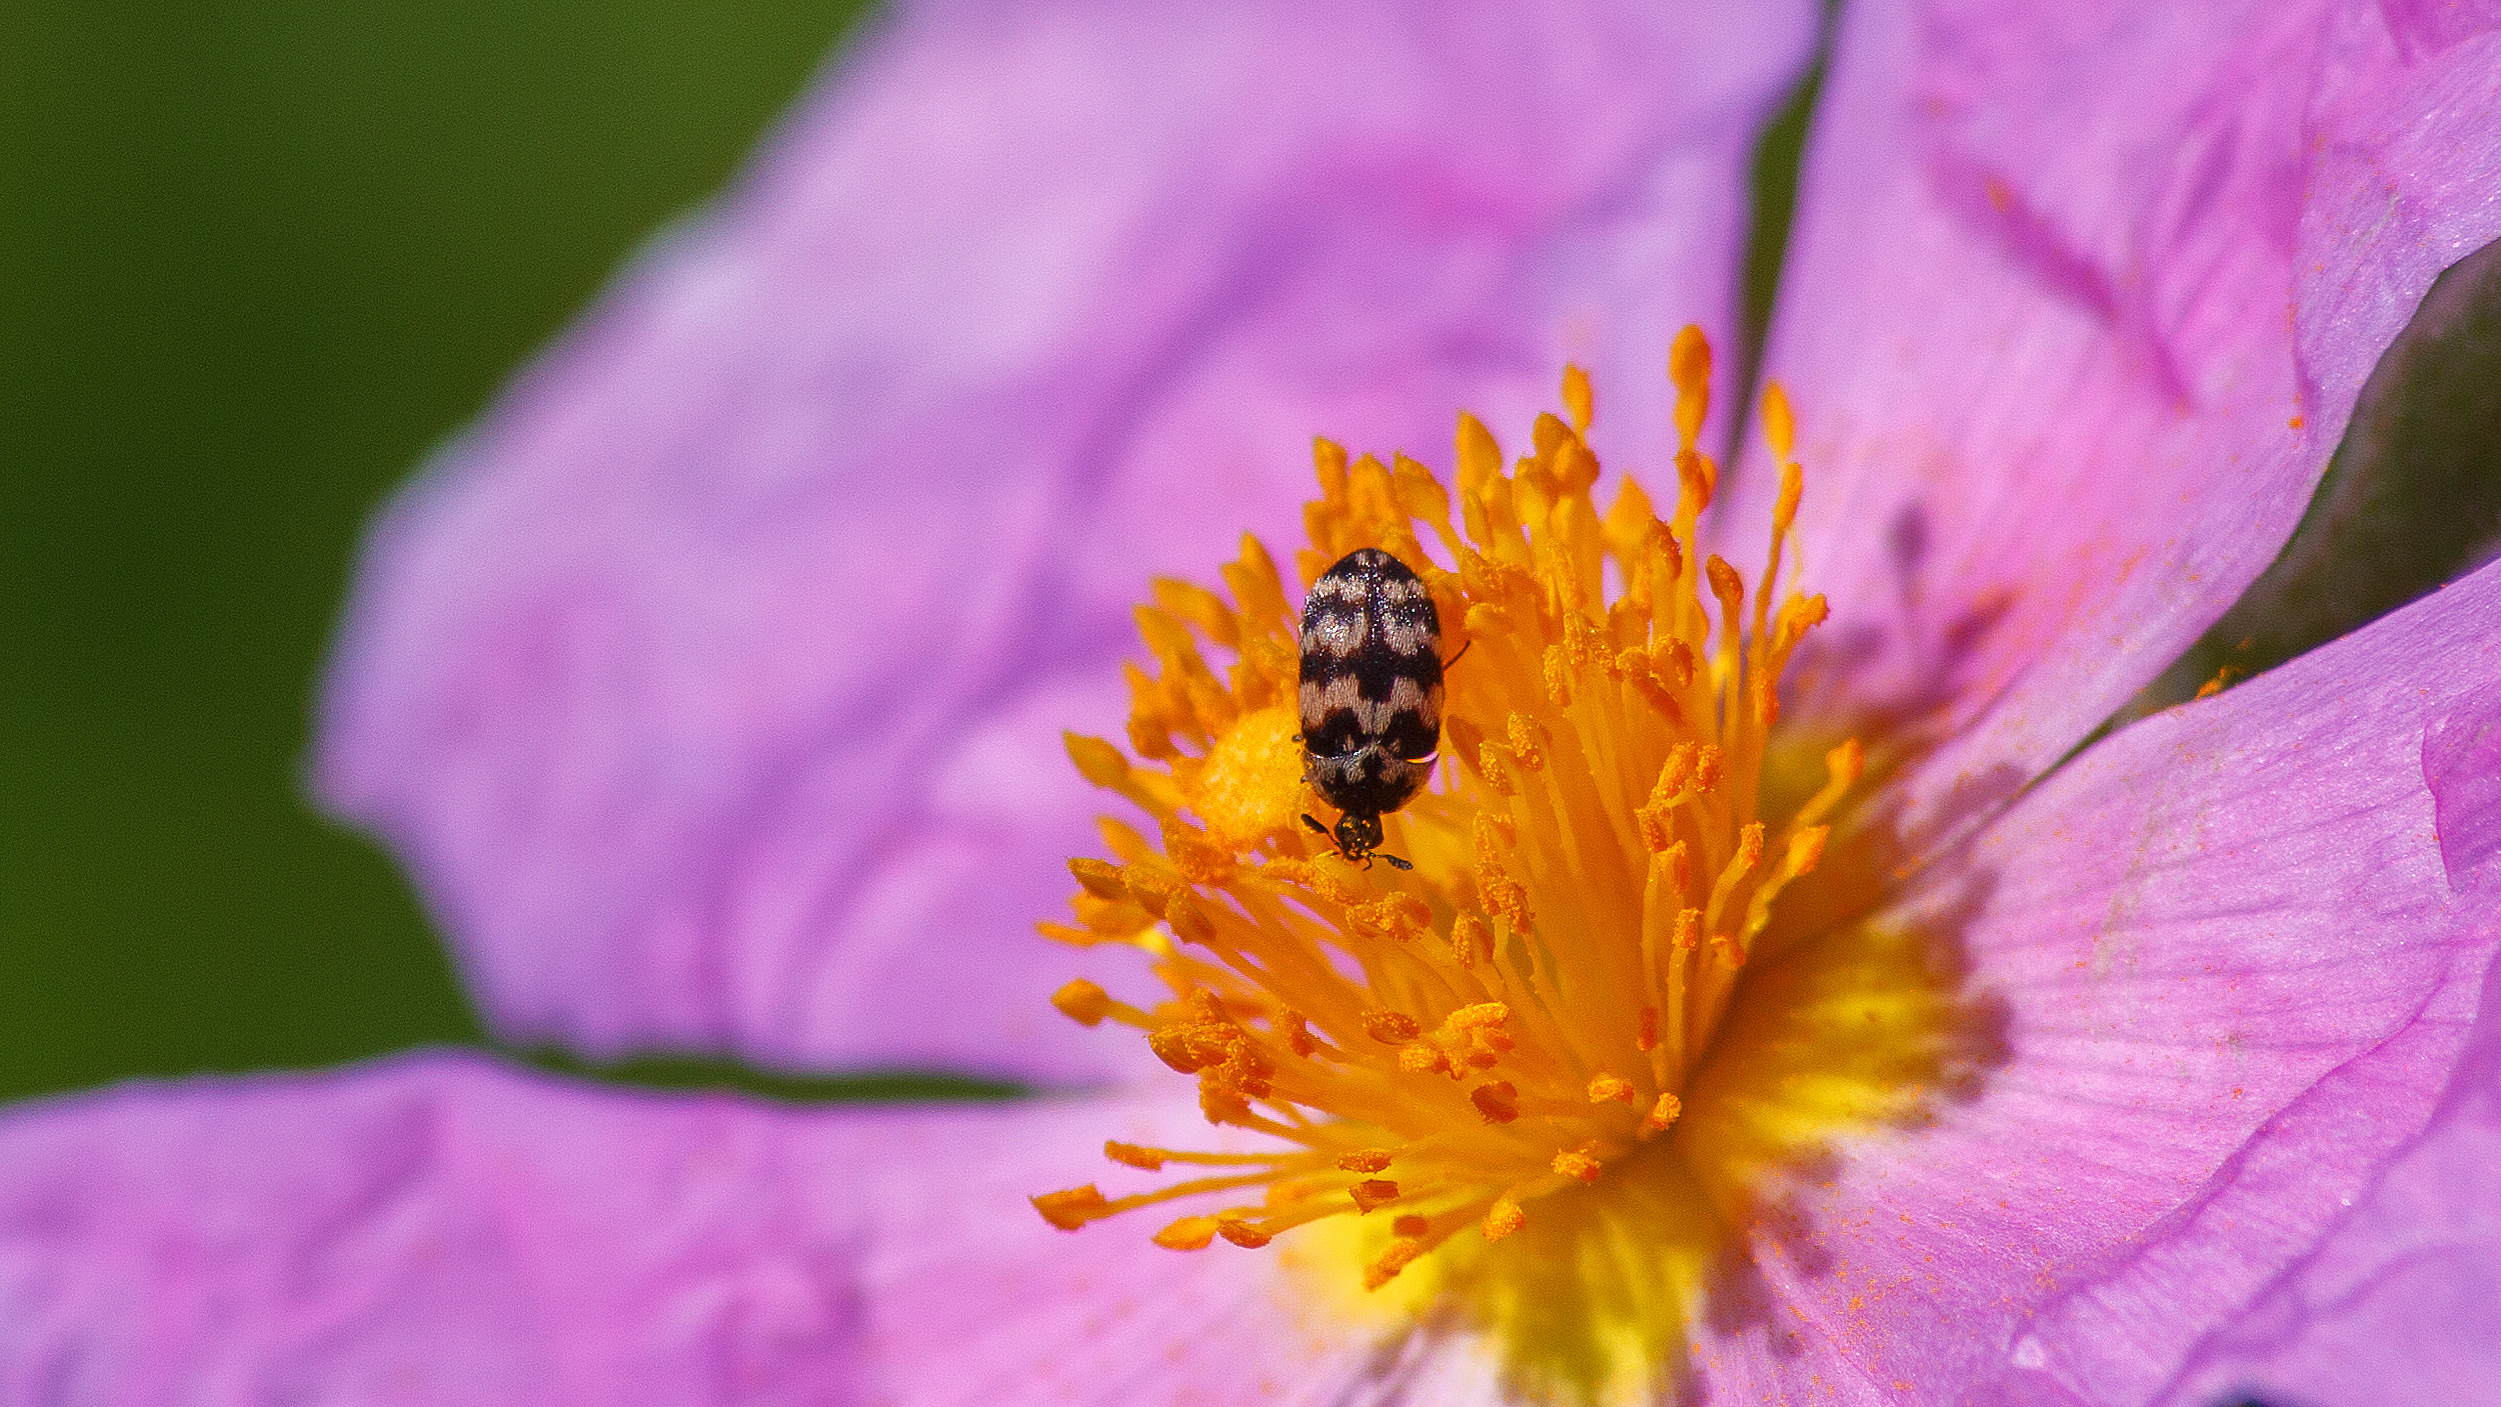
nature, blossom, plant, photography, flower, petal, pollen, insect, macro, botany, yellow, flora, fauna, invertebrate, wildflower, close up, bee, insecte, nectar, bandes, attagenus, 3bandes, attagne, trifasiatus, macro photography, membrane winged insect